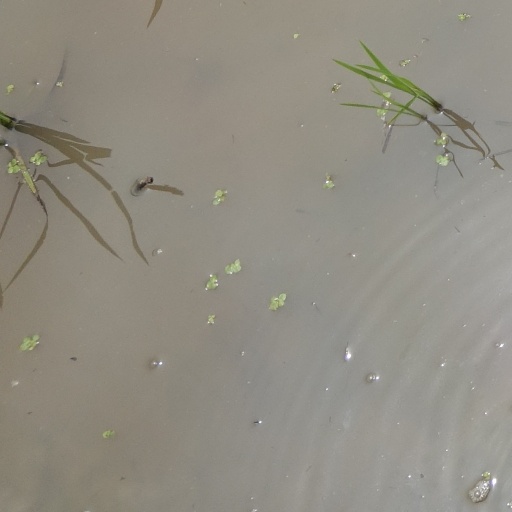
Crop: rice